Nilla Pizzi

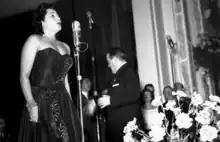
Nilla Pizzi performing in Sanremo 1952

The following year she triumphed again at the Sanremo Festival conquering the entire podium (first, second and third place) respectively with "", "", and "", which remains a record to this day never equaled by any other singer (since 1967, every entrant in the event must perform only one competing song). She was dubbed "the Queen of Italian Music" and her songs are deemed to have marked an era: "" accompanied the return of Trieste to Italy while "" sold 75,000 copies, was translated into over forty languages and became a classic of Italian music (with a version also being recorded by the famous tenor Beniamino Gigli), despite the original lyrics having been censored due to overt political allusions. In 1952, Pizzi won the first edition of the alongside Franco Ricci, singing "". She also won third place with "", sung in conjunction with Sergio Bruni. At the Sanremo Festival 1953, she placed second with "" presented in pairs with Teddy Reno. Immediately, however, she drew on other recordings that confirmed her success.